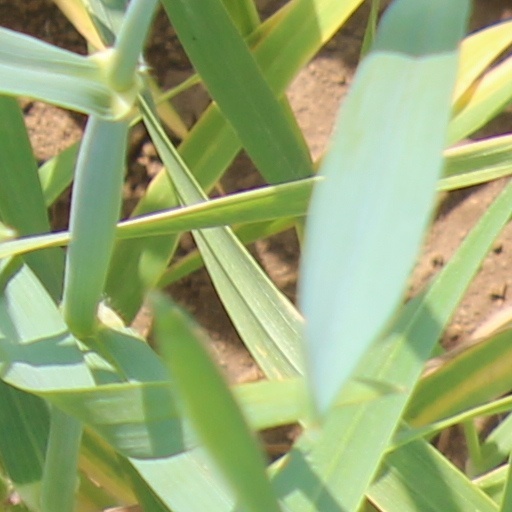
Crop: wheat